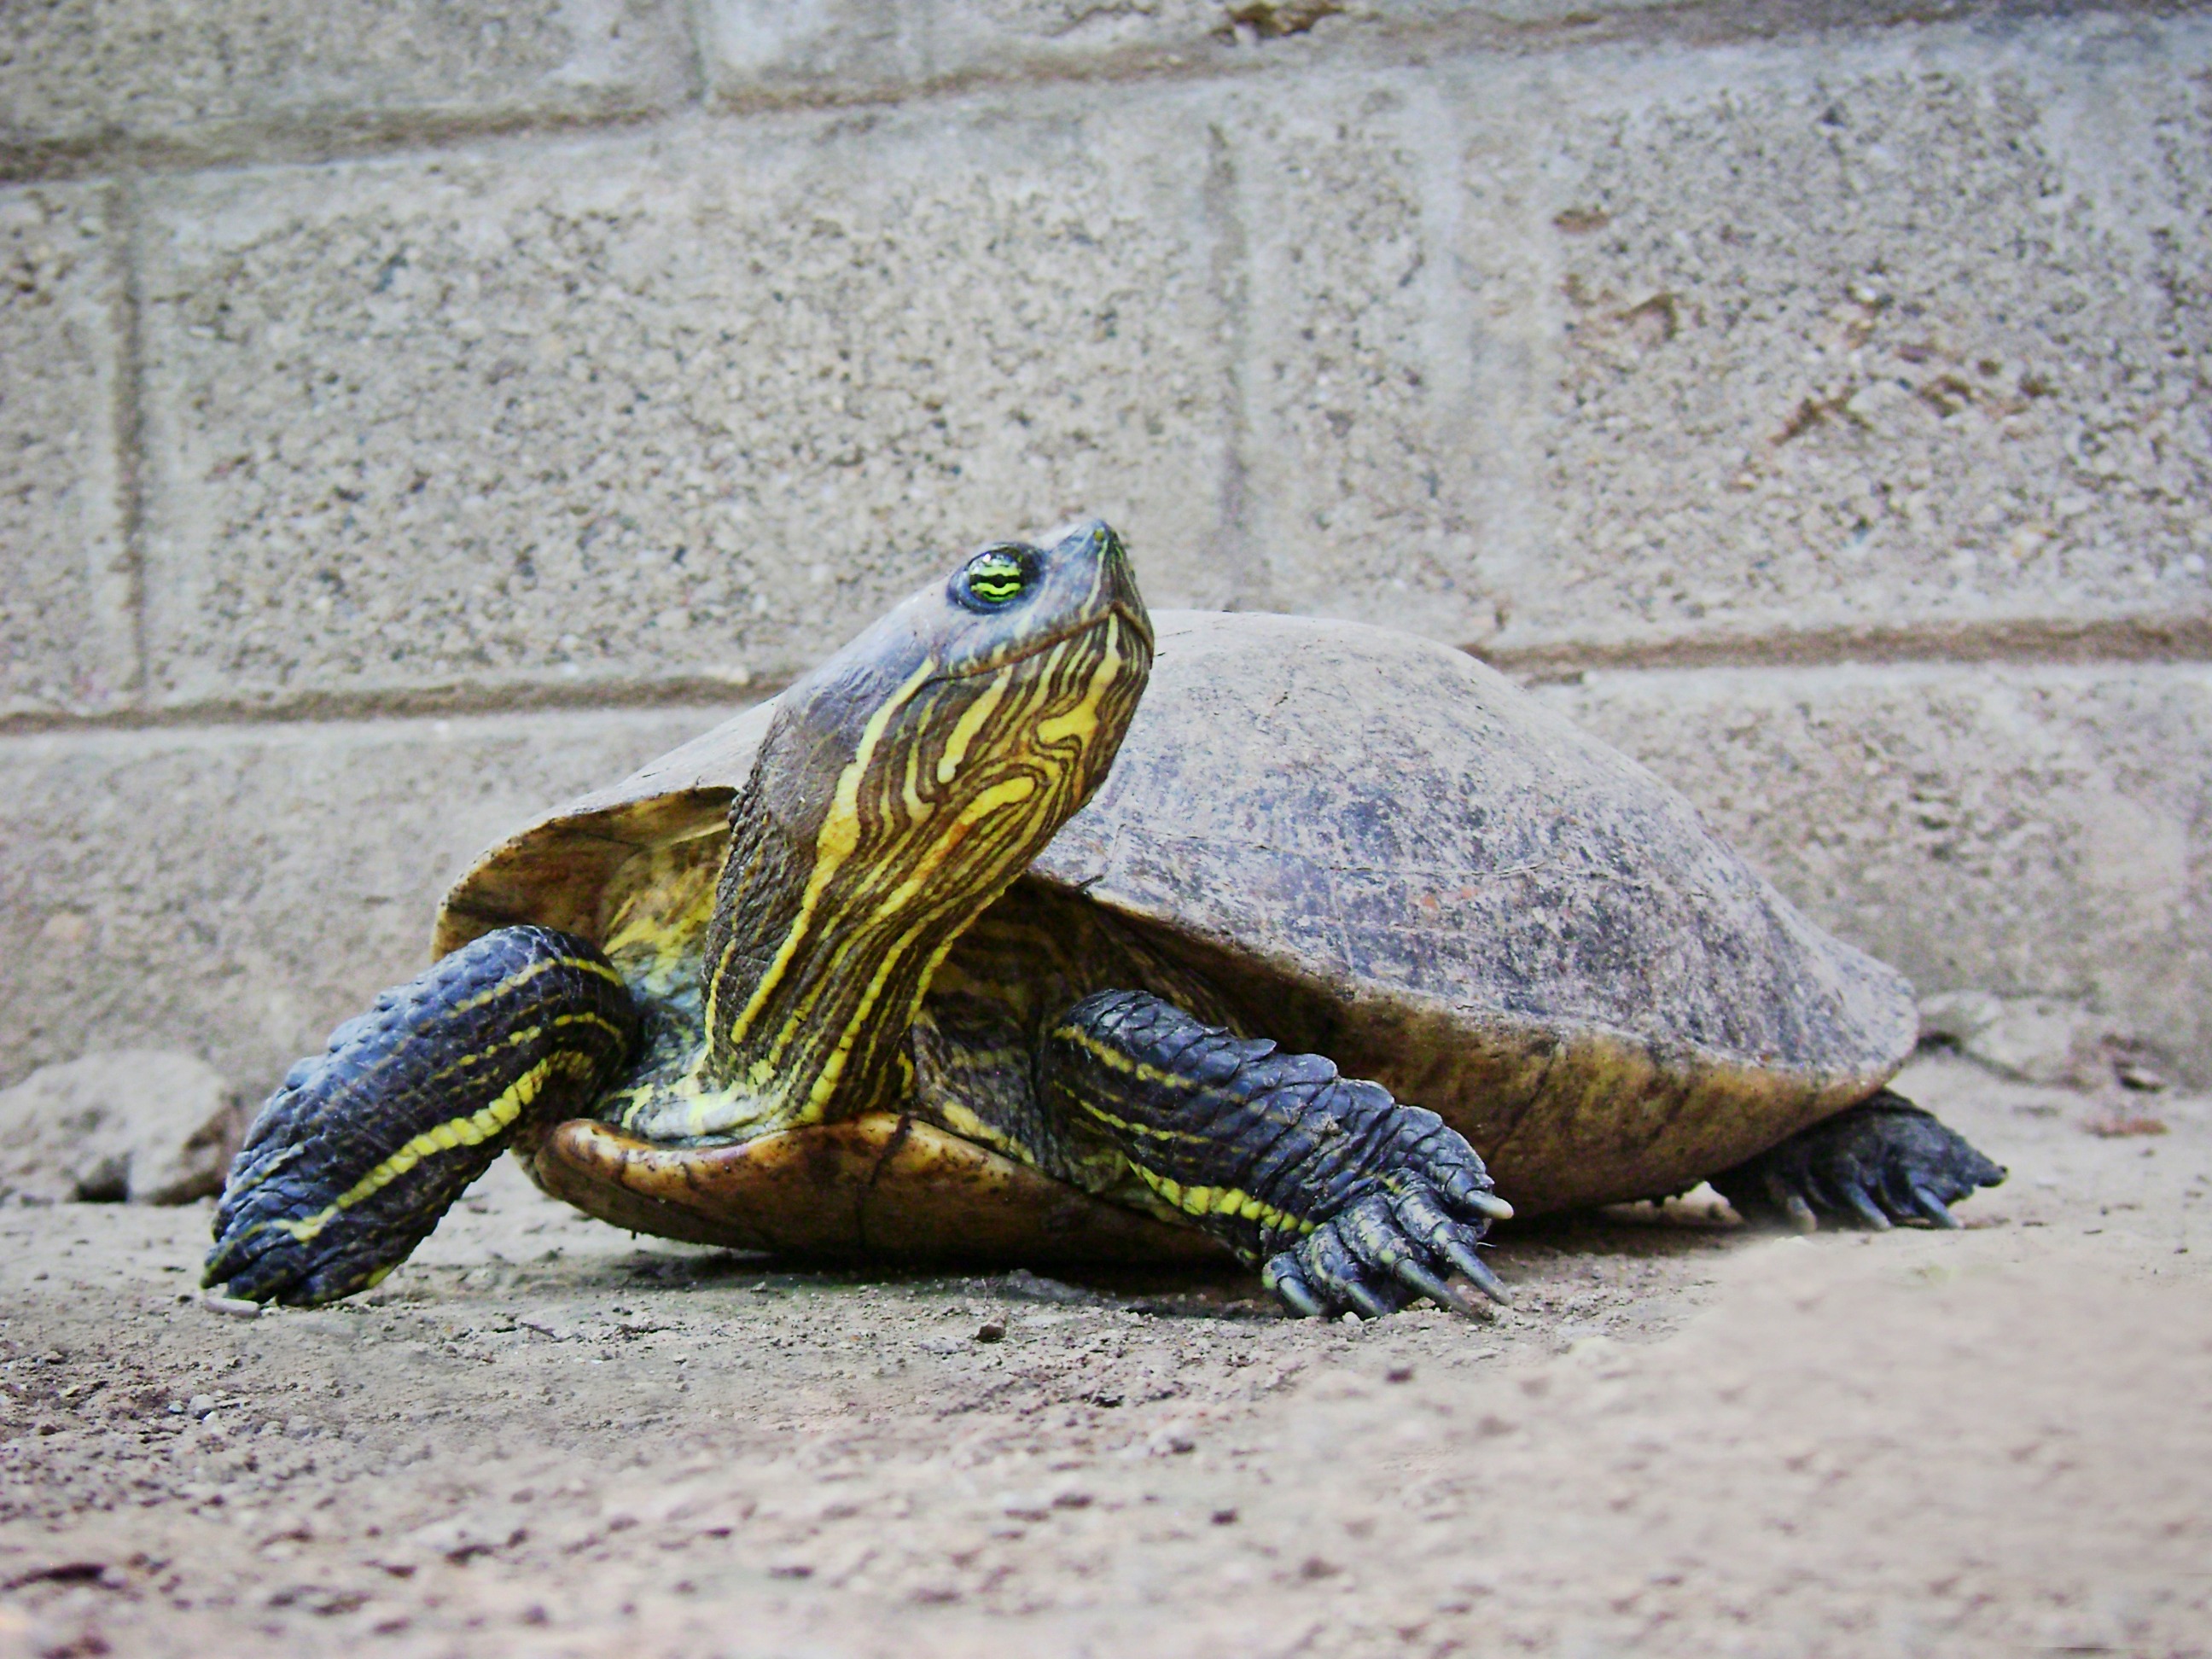
wildlife, turtle, reptile, fauna, neck, vertebrate, armor